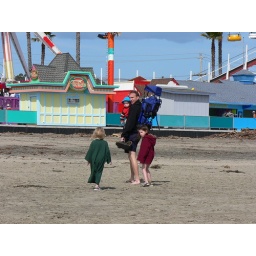
On our way back to the van after swimming in the frigid Pacific. Bridget is wearing Jeff's t-shirt.